Saint Felix School

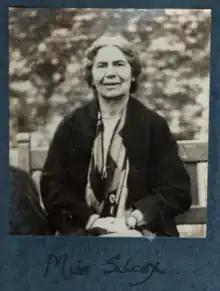
Miss Silcox by Lady Ottoline Morrell in 1925

Silcox was able to bring leading thinkers and artists to the school and money was found to buy sculpture and paintings. The modernist paintings inspired pupils like the artist Gwyneth Johnstone who remembered seeing work by Christopher Wood at the school. Silcox directed the girls in ancient Greek plays. The students knew she was President of the local National Union of Women's Suffrage Societies as she gave talks in surrounding villages in support of women gaining the vote.